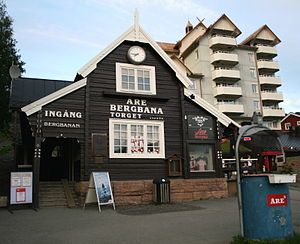
Åre Bergbana
Stationen ved bytorvet
Åre Bergbana er en kabelbane i Åre, Jämtlands län i Sverige. Den er 790 meter lang og kører fra bytorvet til Fjällgården. Kabelbanen byggedes som første faste forbindelse til fjället af Von Roll fra 1908 til 1910 til en samlet pris på 230.000 svenske kronor. Åre Bergbana blev indviet den 7. marts 1910.